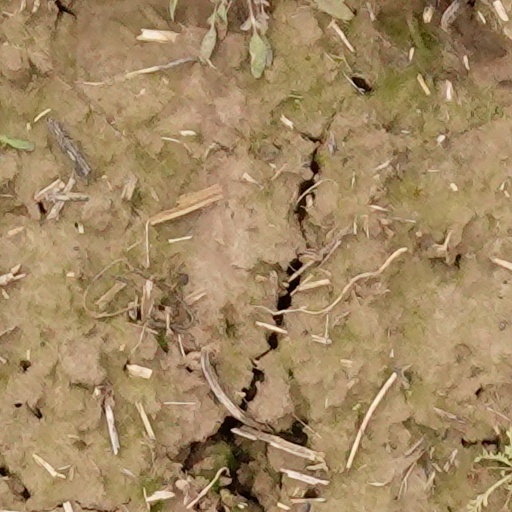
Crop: wheat